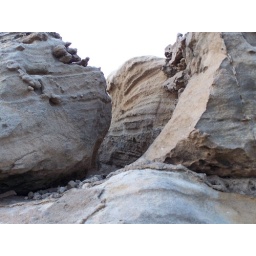
3 rocks sitting around havin' a bud